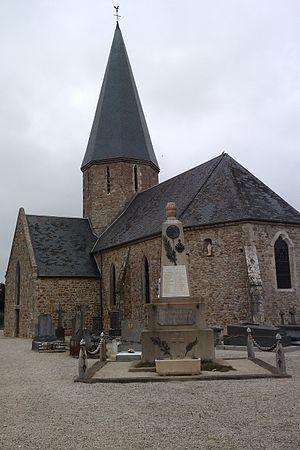
Église d'fr:Angoville-sur-Ay